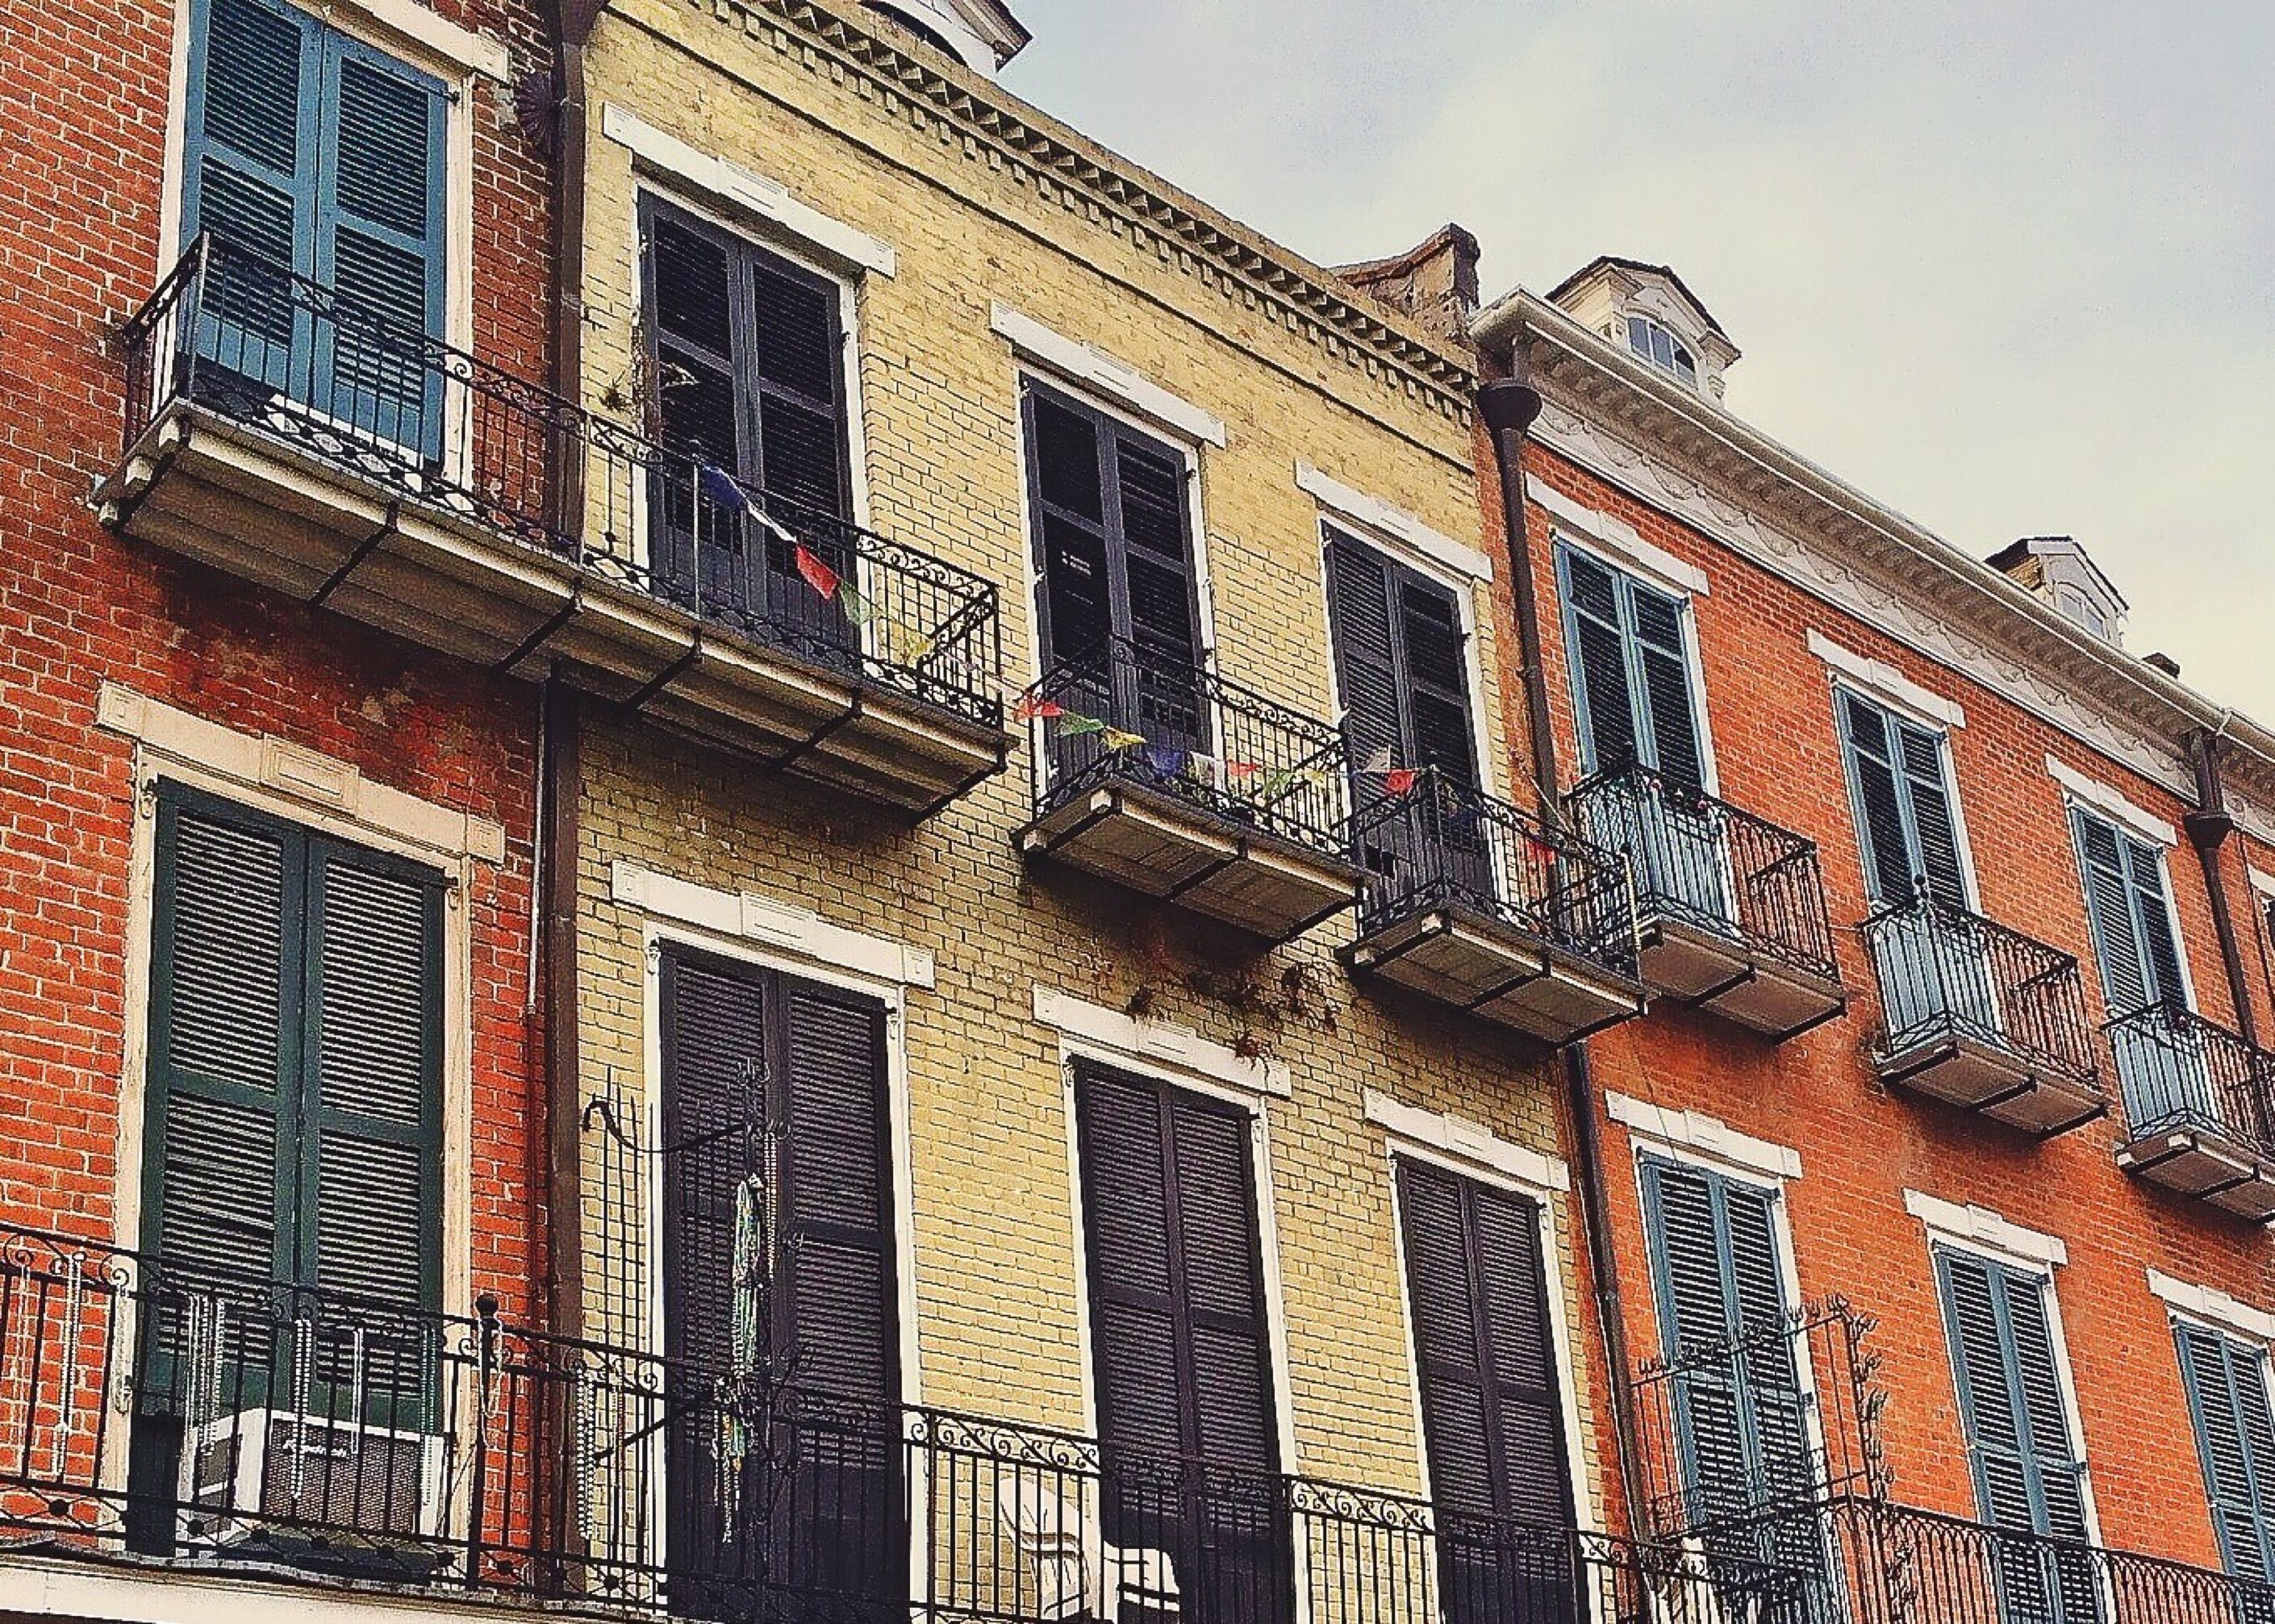
architecture, road, street, house, window, town, building, old, city, urban, wall, cityscape, downtown, facade, residential, brick, apartment, history, apartment building, neighbourhood, urban area, residential area, human settlement